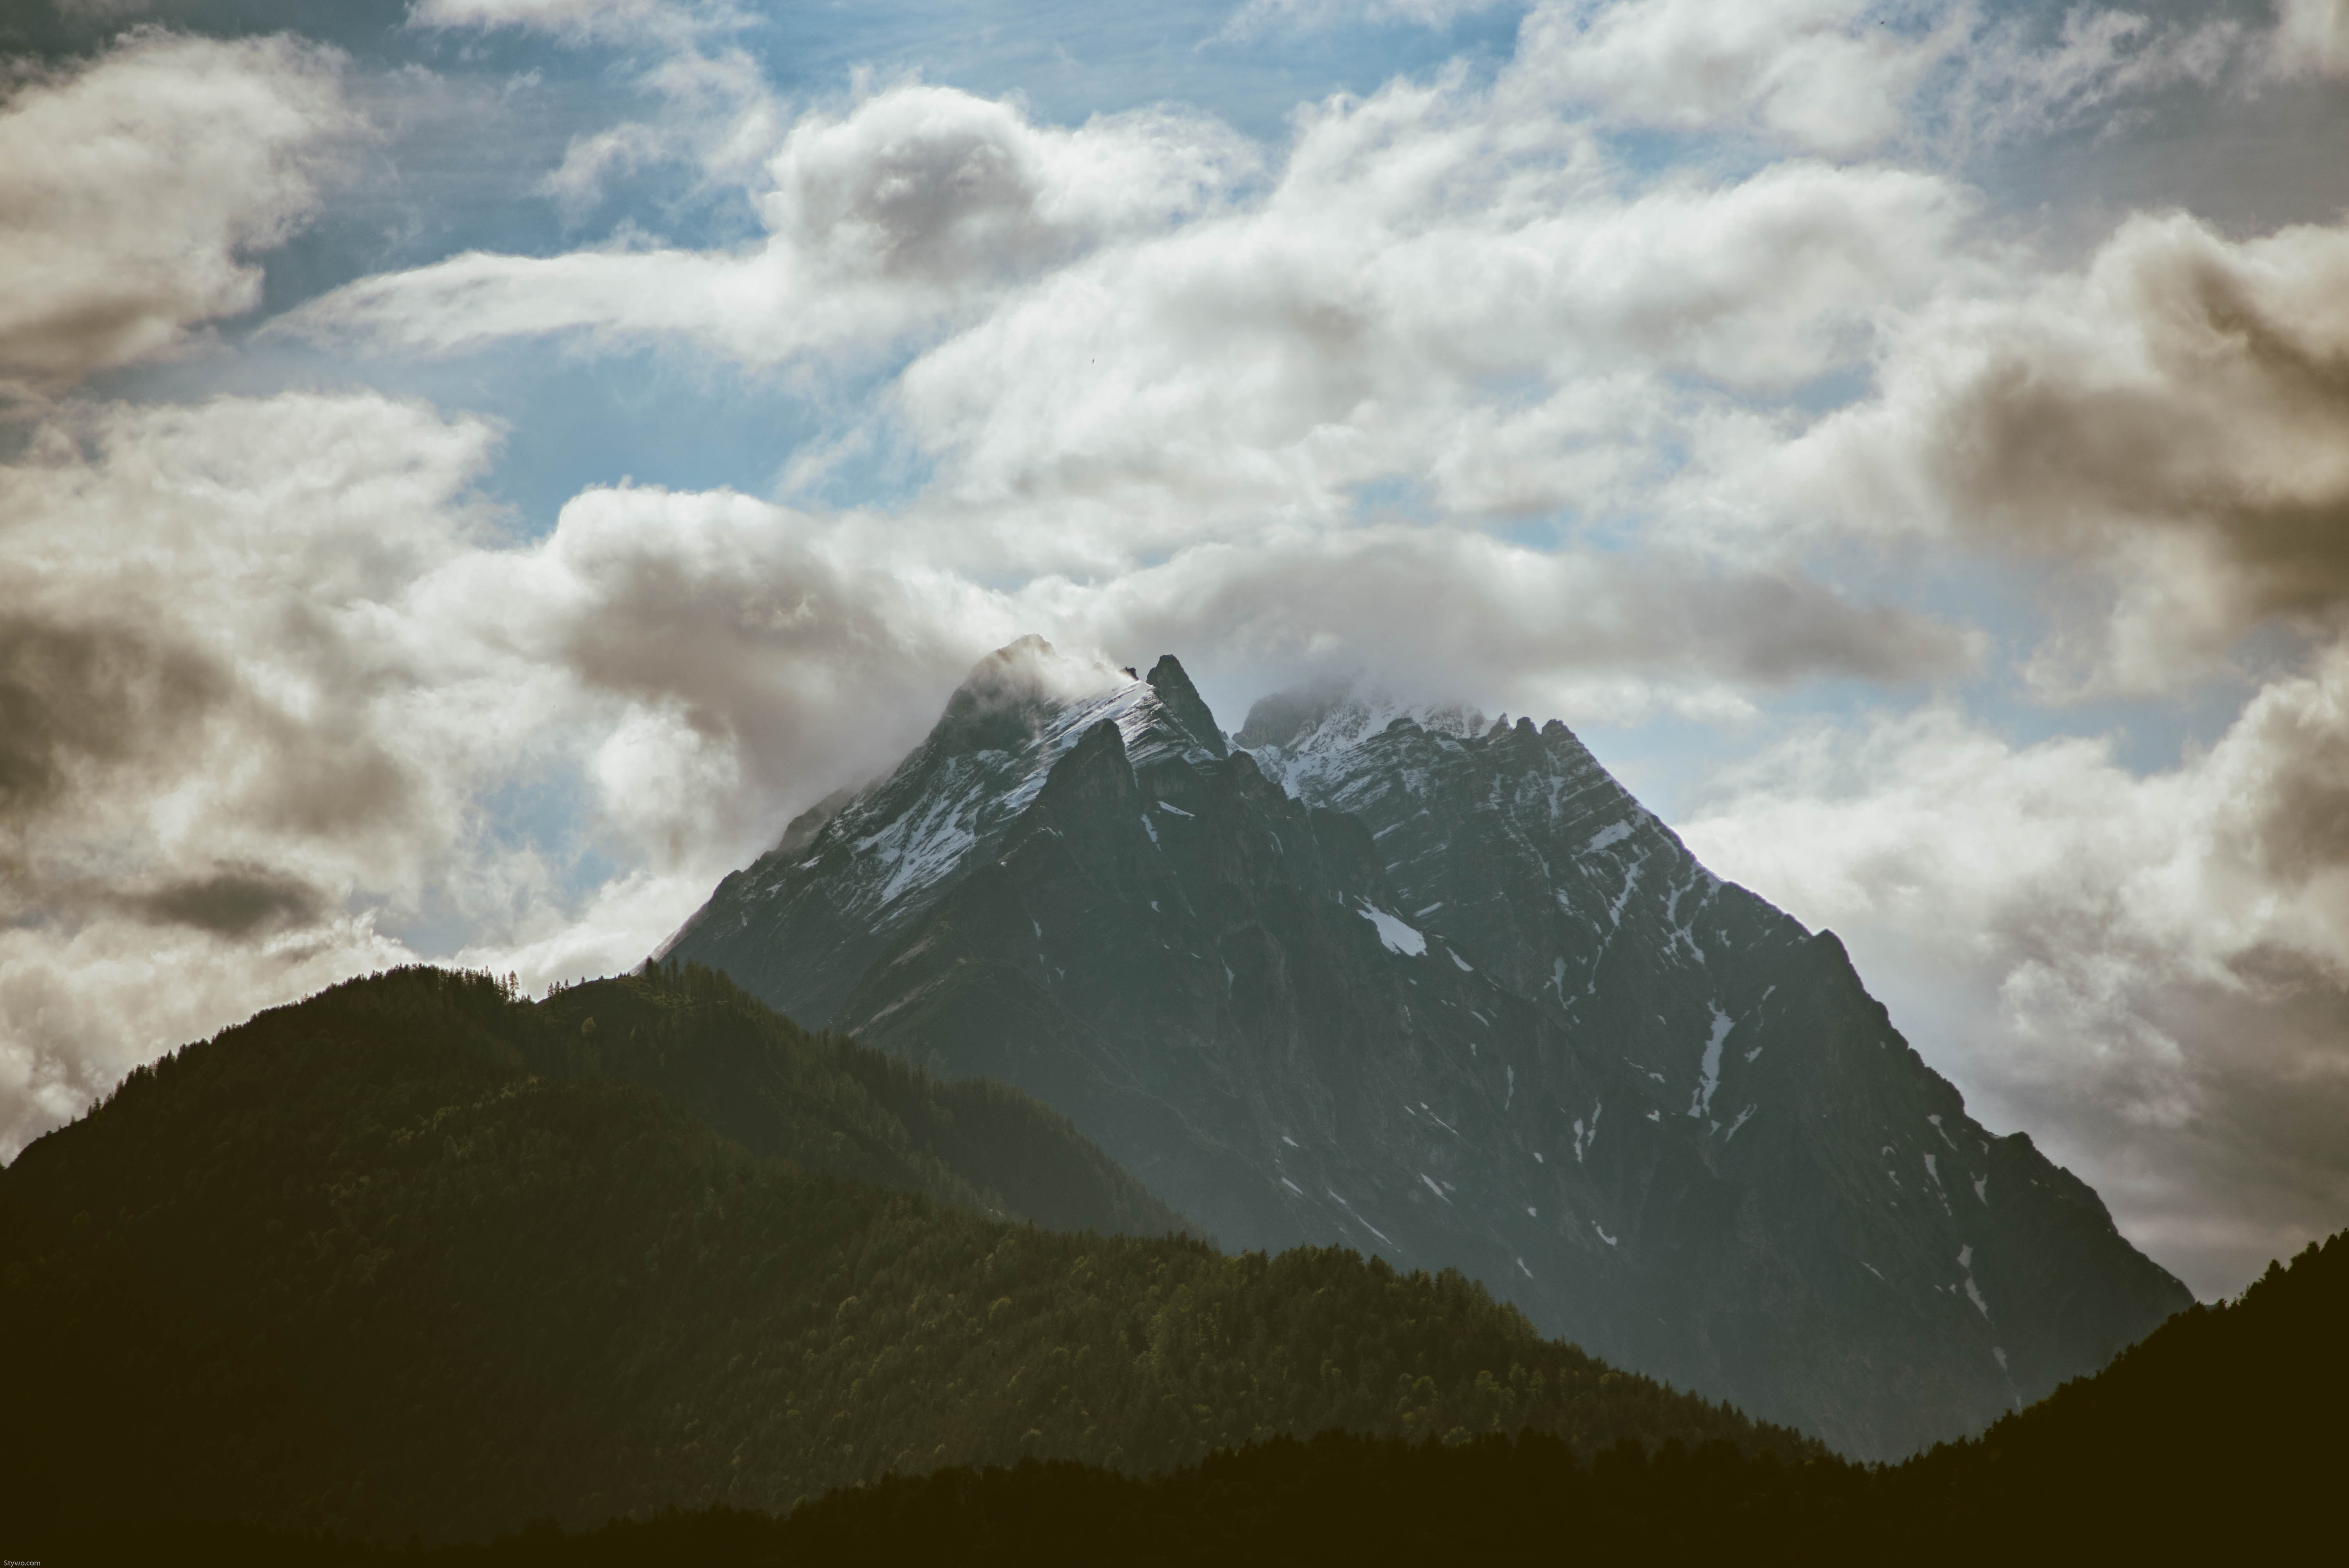
mountainous landforms, sky, mountain, highland, cloud, mountain range, cumulus, ridge, hill, fell, geological phenomenon, summit, atmosphere, alps, meteorological phenomenon, landscape, massif, valley, mount scenery